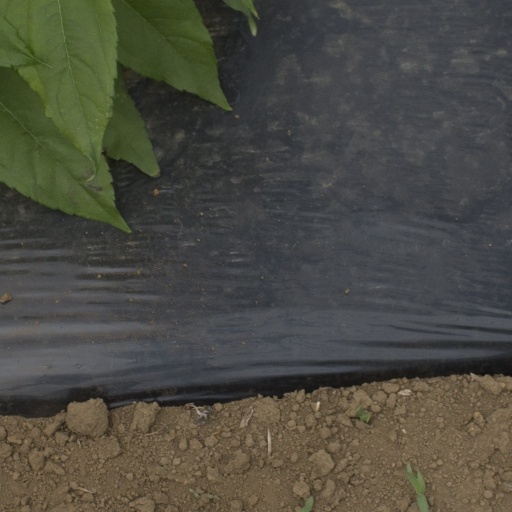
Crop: Jerusalem artichoke